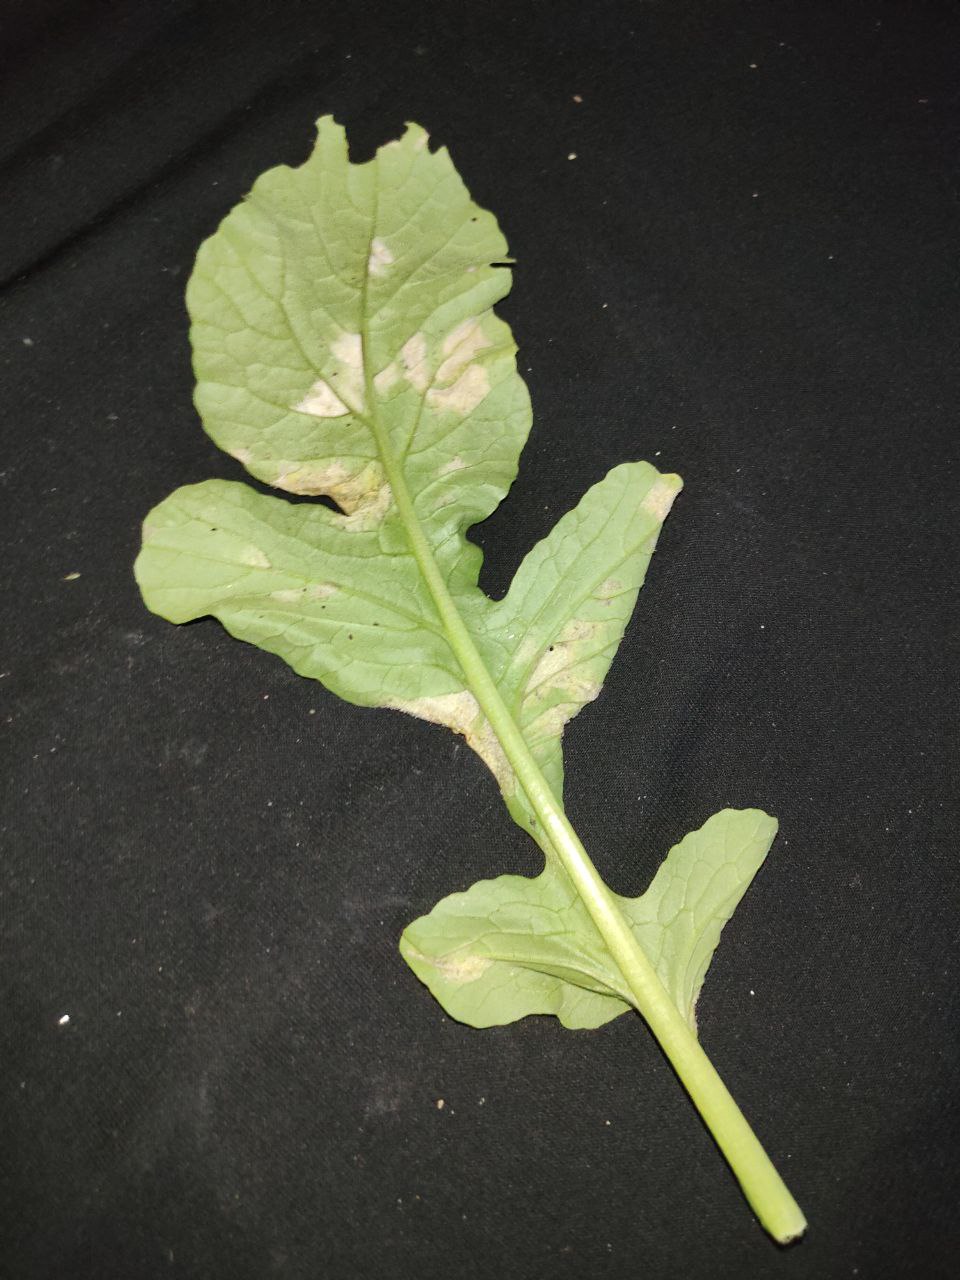
Label: Mosaic virus